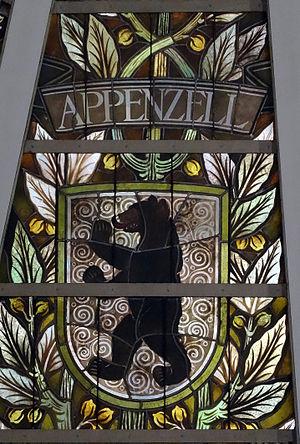
Palais fédéral - vitrail du canton d'Appenzell
Le canton d'Appenzell est un ancien canton suisse, membre de la Confédération suisse depuis 1513.